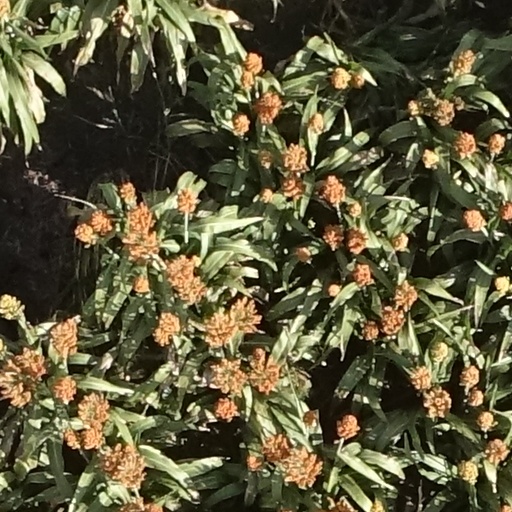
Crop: sorghum